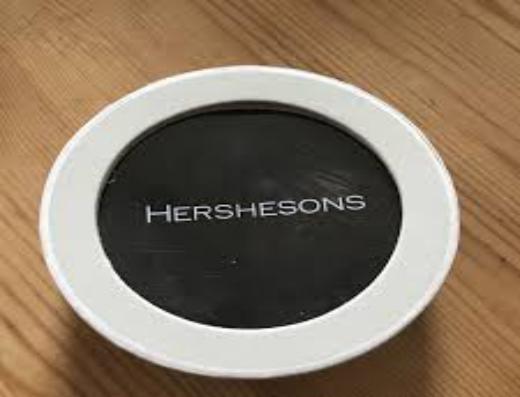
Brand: hershesons
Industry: Necessities